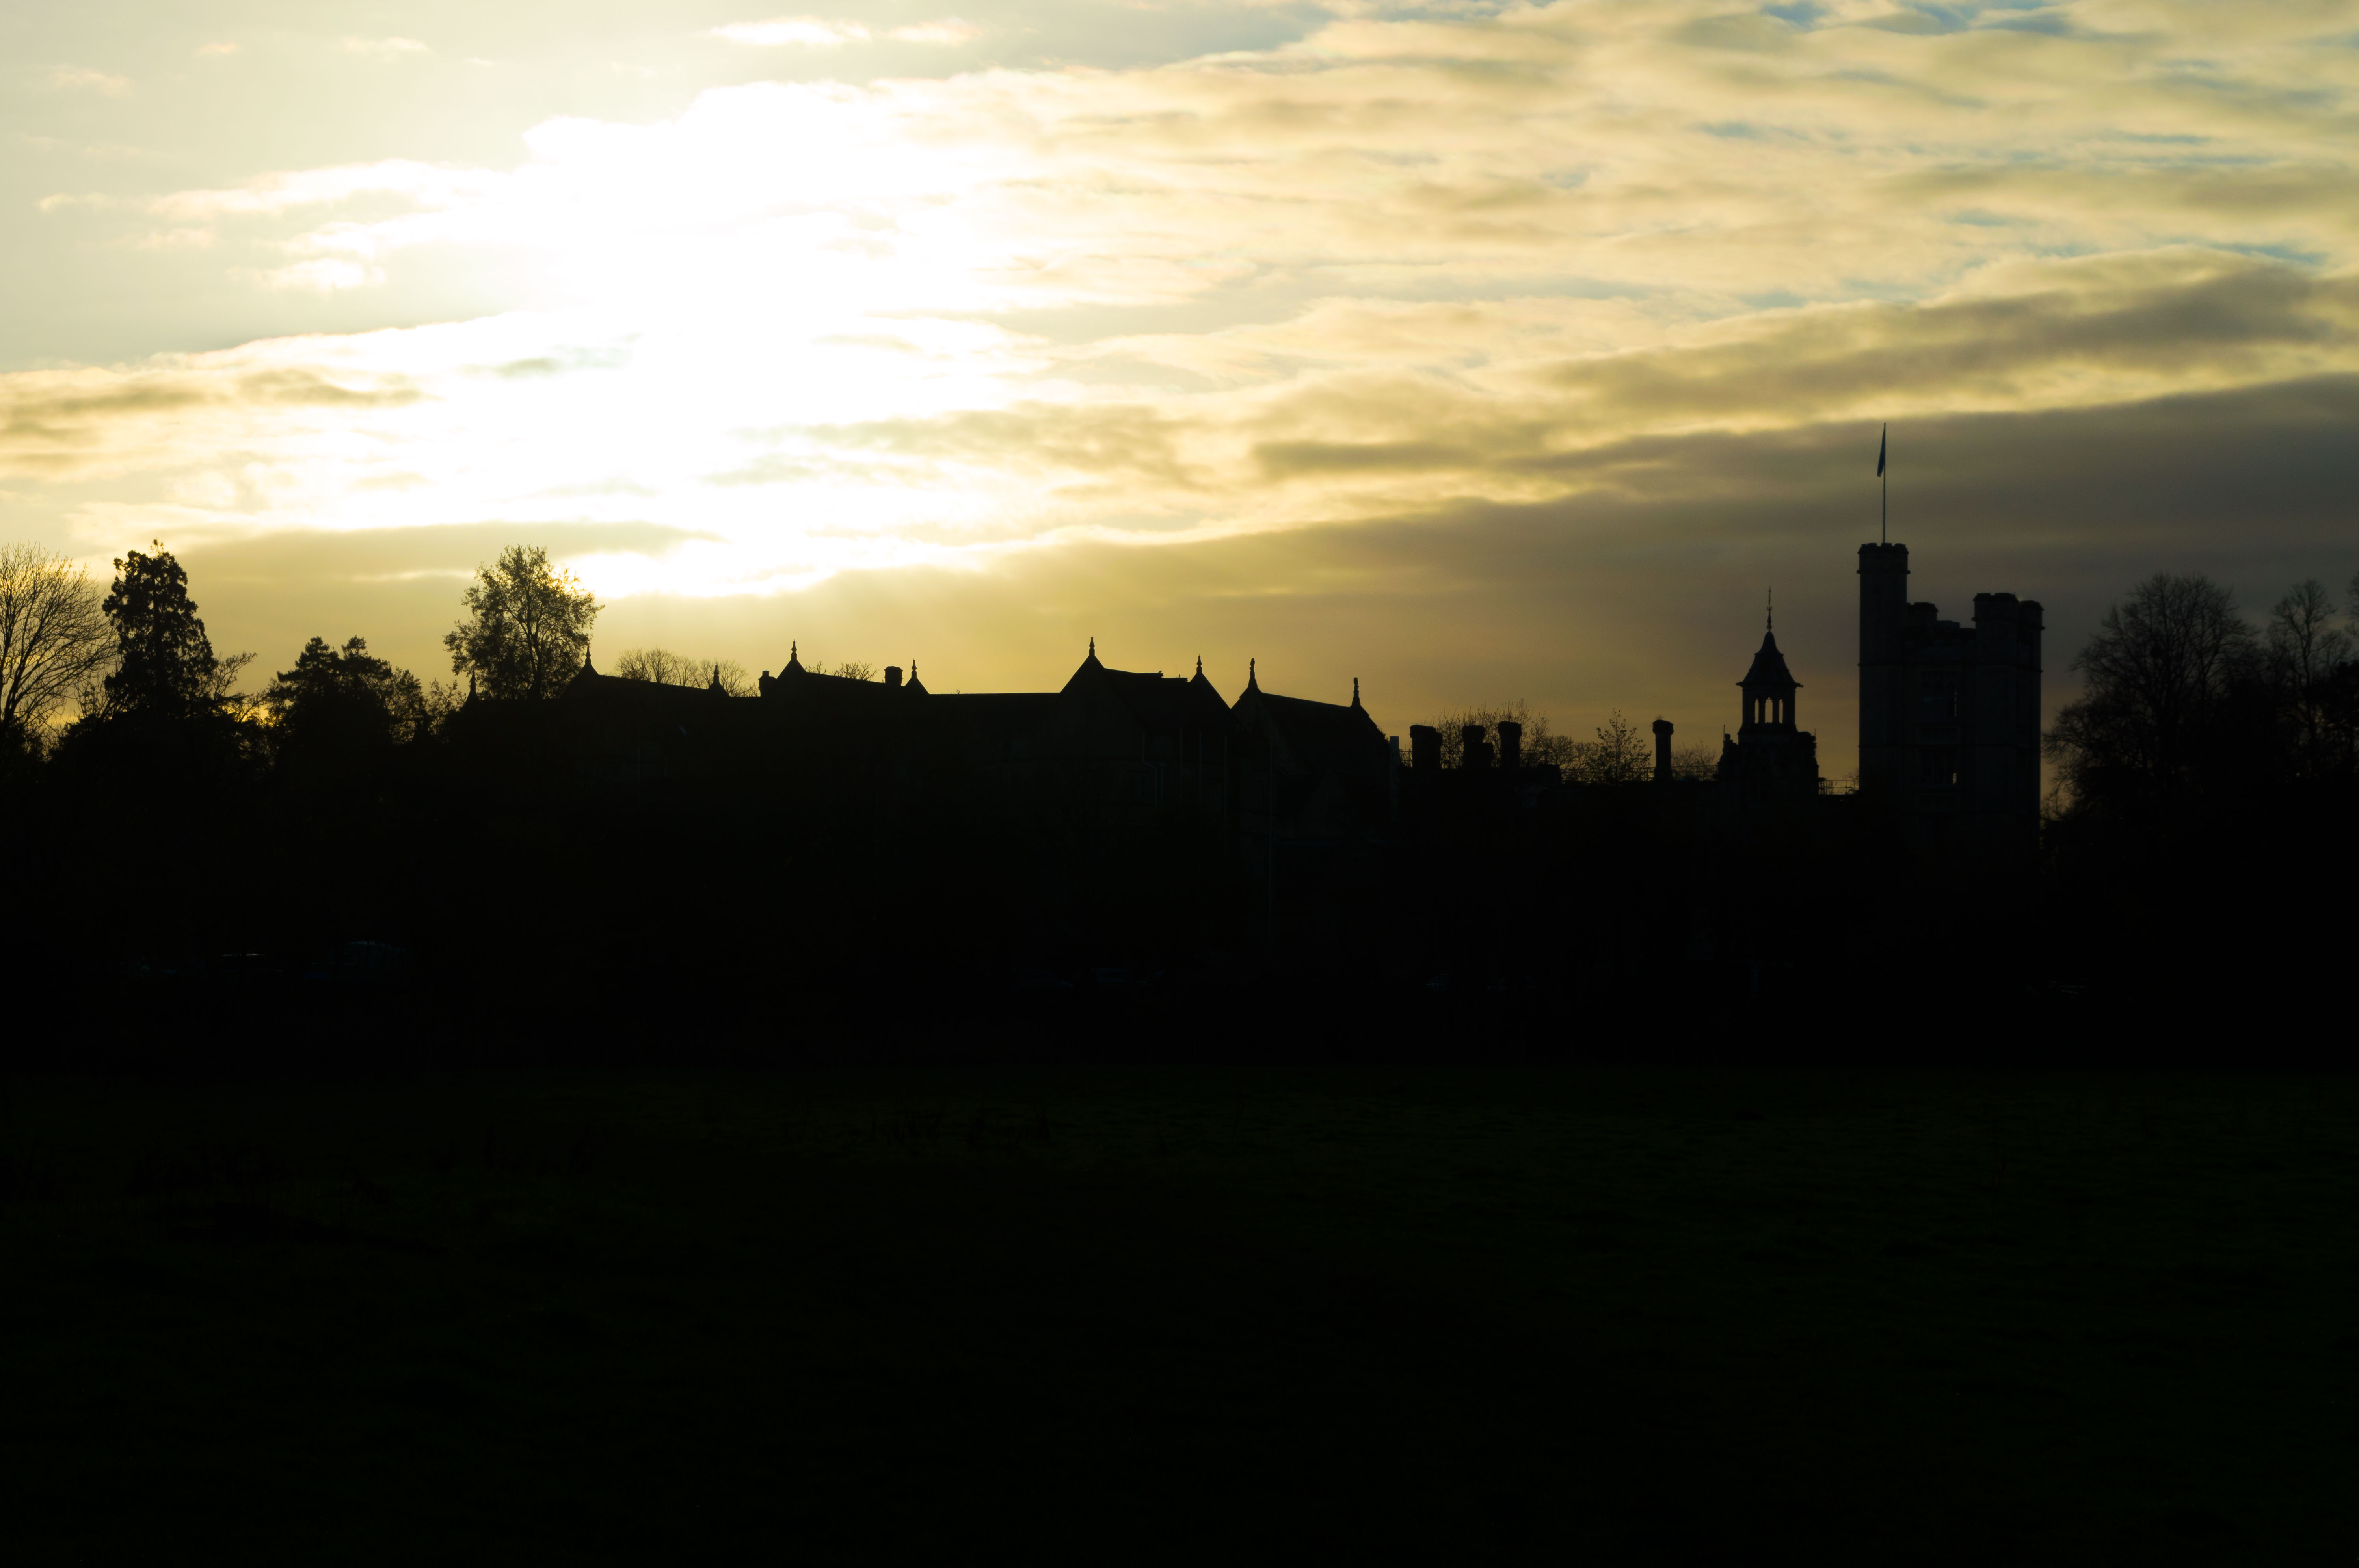
horizon, silhouette, cloud, sky, sun, sunrise, sunset, skyline, sunlight, morning, dawn, atmosphere, dusk, dslr, evening, darkness, nikon, school, dorset, canford, canfordmagna, riverstour, afterglow, atmospheric phenomenon